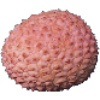
Label: lychee